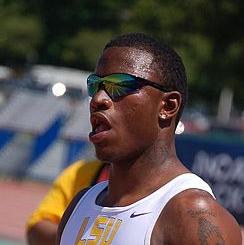
Age: 20